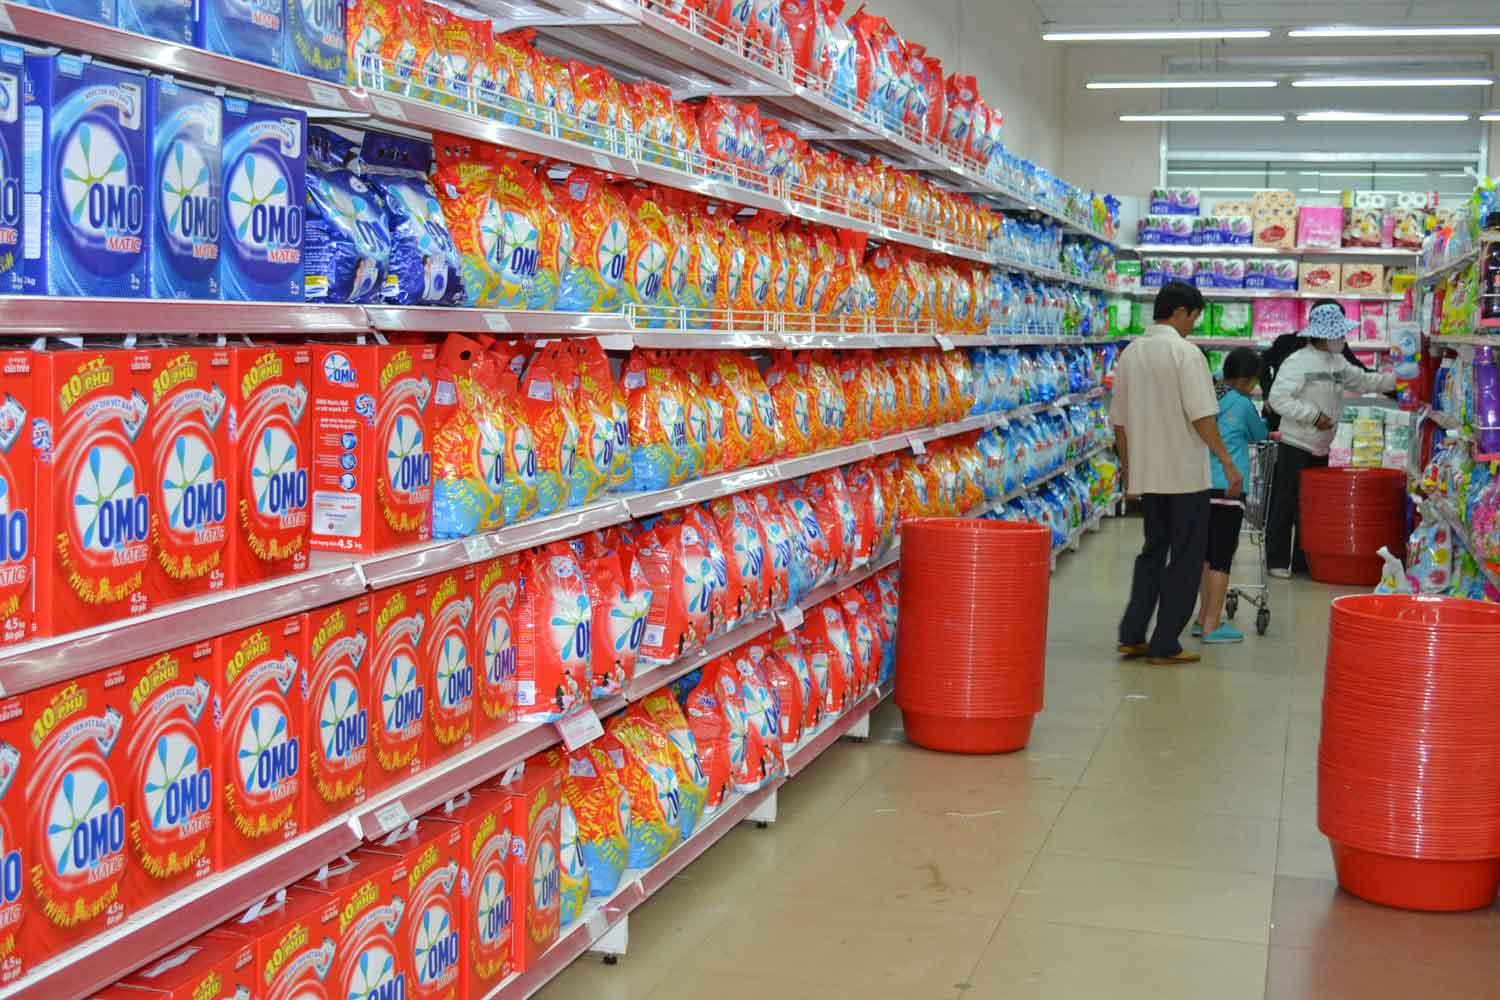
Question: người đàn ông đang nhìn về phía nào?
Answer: người đàn ông đang nhìn về phía gian hàng bên phải